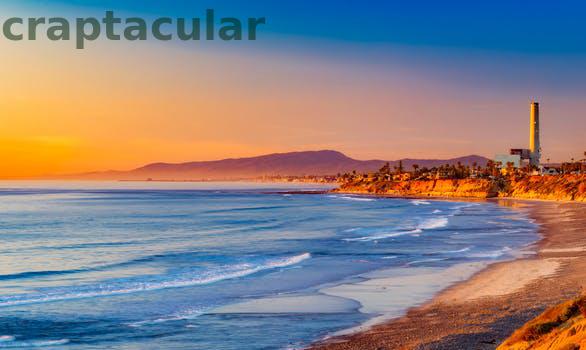
Label: Watermark